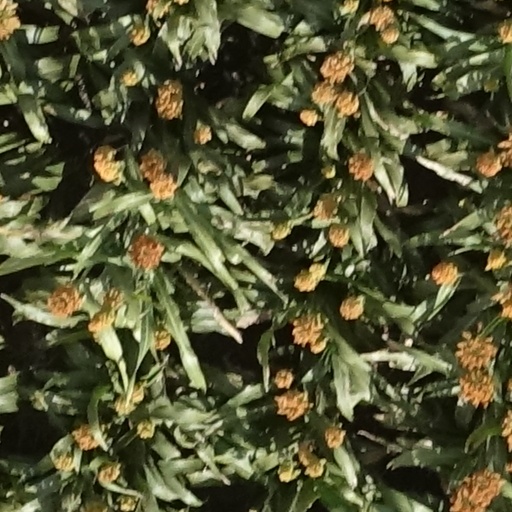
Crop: sorghum